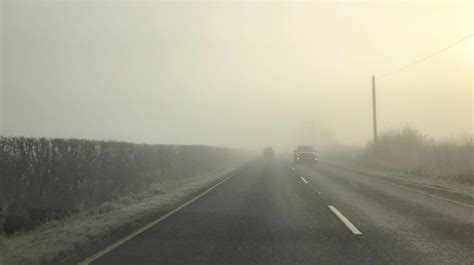
Weather: foggy or hazy